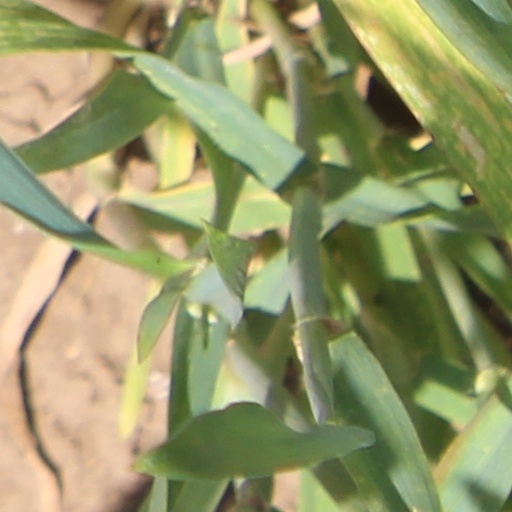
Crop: wheat